Tutrakan Peak

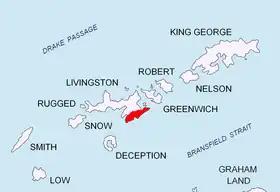
Location of Tangra Mountains on Livingston Island in the South Shetland Islands.

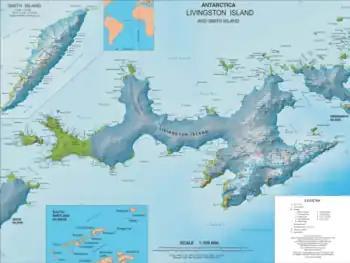
Topographic map of Livingston Island and Smith Island.

Tutrakan Peak is a rocky peak of 810 m in the Levski Ridge of the Tangra Mountains on Livingston Island in the South Shetland Islands, Antarctica surmounting Devnya Valley to the east, and Huron Glacier and its tributaries to the north and west. The peak is named after the town of Tutrakan in northeastern Bulgaria.